Lewis B. Stillwell

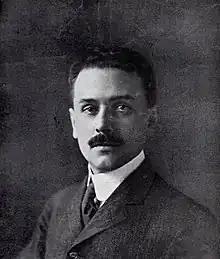

Lewis Buckley Stillwell (March 12, 1863 – January 19, 1941) was an American electrical engineer and the president of American Institute of Electrical Engineers (AIEE) from 1909 to 1910. He received the AIEE Lamme Medal (1933) and the AIEE Edison Medal (1935), for "his distinguished engineering achievements and his pioneer work in the generation, distribution, and utilization of electric energy." He also was inducted into the IEEE's Electrical Engineering Hall of Fame. His papers (1886-1939) are held in the Manuscript Division of the Princeton University Library. In 1898, he was elected to the American Philosophical Society. He was elected as a member of the National Academy of Sciences in 1921.